Braid Hills

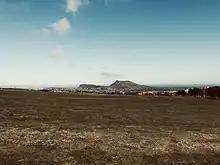
View of Edinburgh City from Braid Hills

The Braid Hills form an area towards the south-western edge of Edinburgh, Scotland.